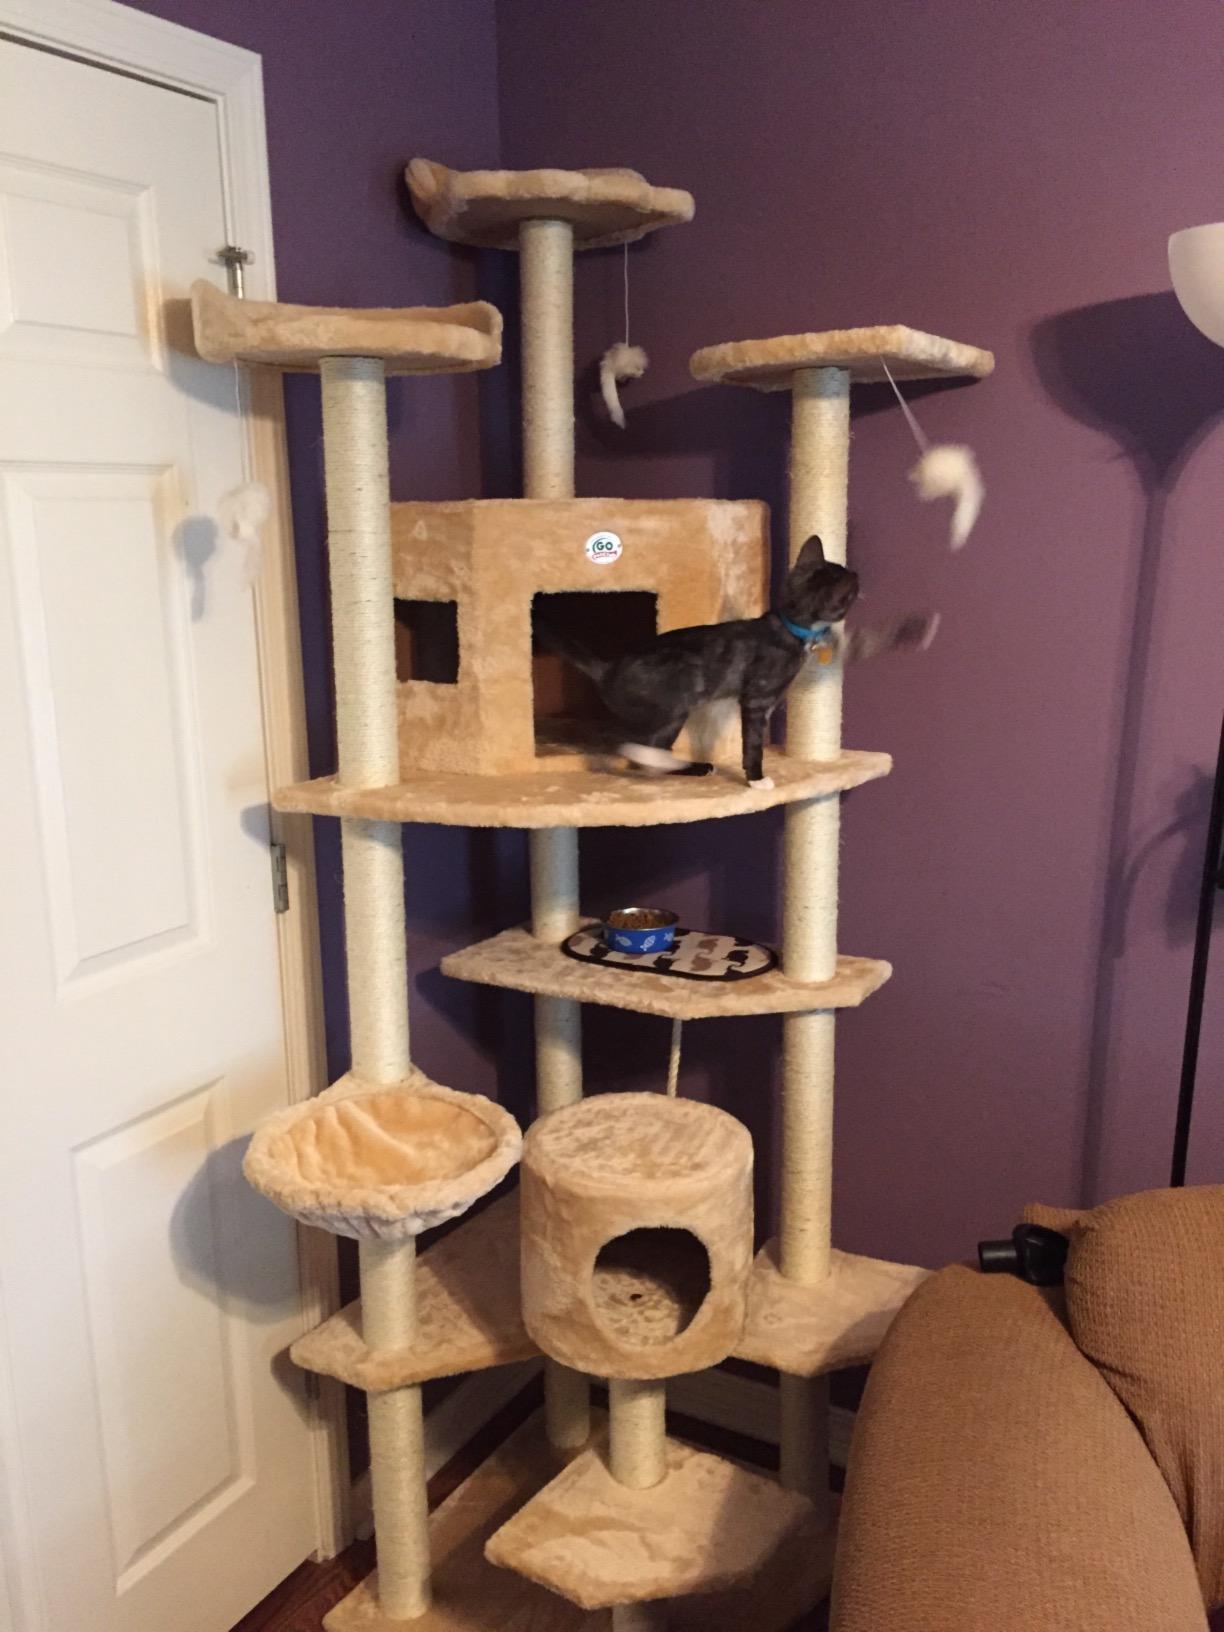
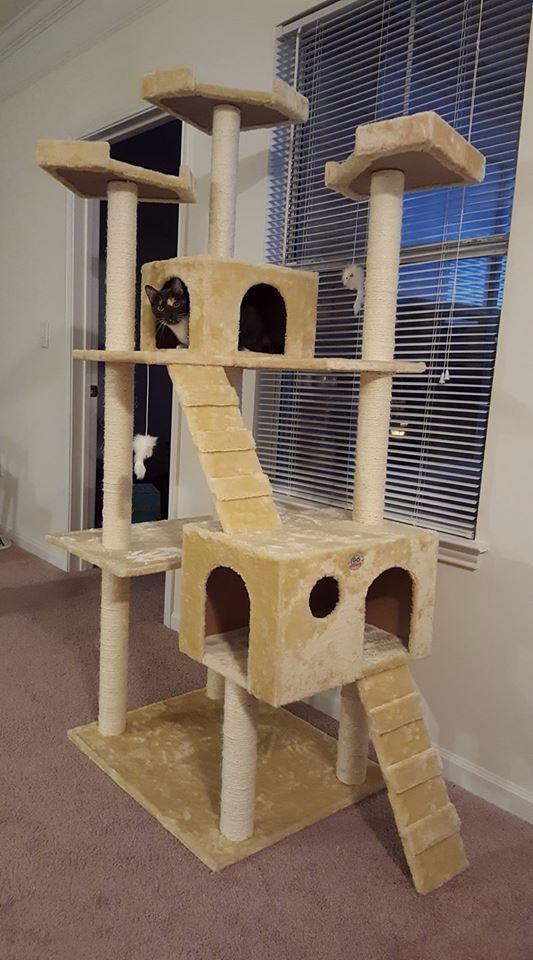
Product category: items_cat tree
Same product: no